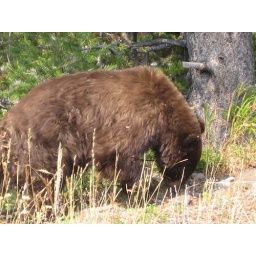
Black bear spotted by roadside.